Leopard 2

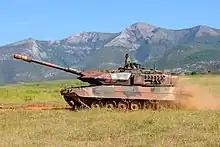
A Greek Leopard 2A6 on a training exercise in 2021

The Netherlands ordered 445 Leopard 2 tanks on 2 March 1979, after examining the results of the Leopard 2AV in the United States. It became the first export customer of the Leopard 2 and the vehicles were delivered between July 1981 and July 1986. Dutch Leopard 2 tanks have been subsequently exported to Austria, Canada, Norway, and Portugal. In 2011 the last Dutch tank division was disbanded and their last Leopard 2 tanks were sold. Then in 2015, because of rising tensions with Russia because of Malaysia Airlines Flight 17 and the Russian occupation of Crimea, the Dutch army announced that they would start leasing 18 Leopard 2A6 tanks from Germany. These tanks are operated in joint German-Dutch division. In September 2024 the Dutch army announced that they would order 46 Leopard 2A8 with 6 options. These will not be replacing the leased Leopard 2A6's from Germany. It is currently unknown if they will be operated in a joint German-Dutch division.